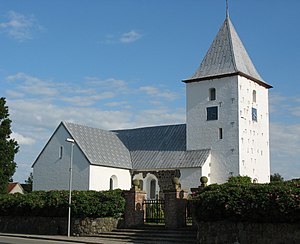
Ansager Kirke
'Ansager Kirke'
Ansager kirke.
Ansager Kirke ligger i Ansager Sogn, i det tidligere Øster Horne Herred Ribe Amt, nu Varde Kommune. Kirken er fra 1200-tallet. Romansk kor og skib. I 1775 udvidedes kirken med et tårn med spir. I tårnrummet findes kirkens eneste kalkmalerier – malet af Liljemesteren. Grundet vækkelse udvidedes kirken i 1889 med to korsarme. I kirkens indvendige sydmur er den gamle alterbordplade indmuret, og et relikviegemme indhugget.